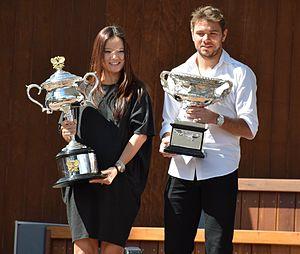
Stanislas Wawrinka, également connu sous la forme abrégée Stan Wawrinka, né le 28 mars 1985 à Lausanne, est un joueur de tennis suisse, professionnel depuis 2002.